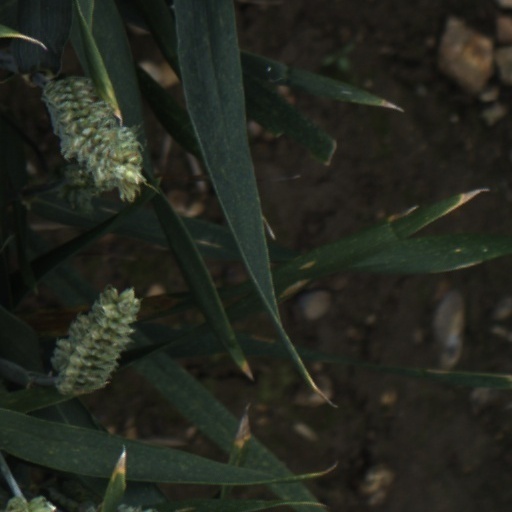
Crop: wheat